Rufus River massacre

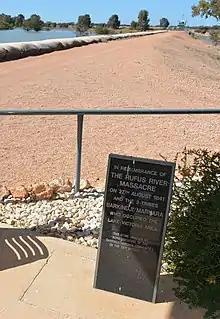
A memorial on the embankment at Lake Victoria.

By this stage the Maraura had inflicted three significant defeats upon the colonists in three months. They also had evaded two large police punitive expeditions sent to their country.